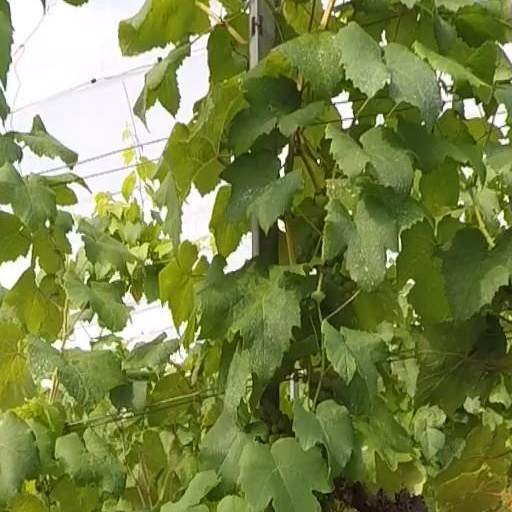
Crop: grape